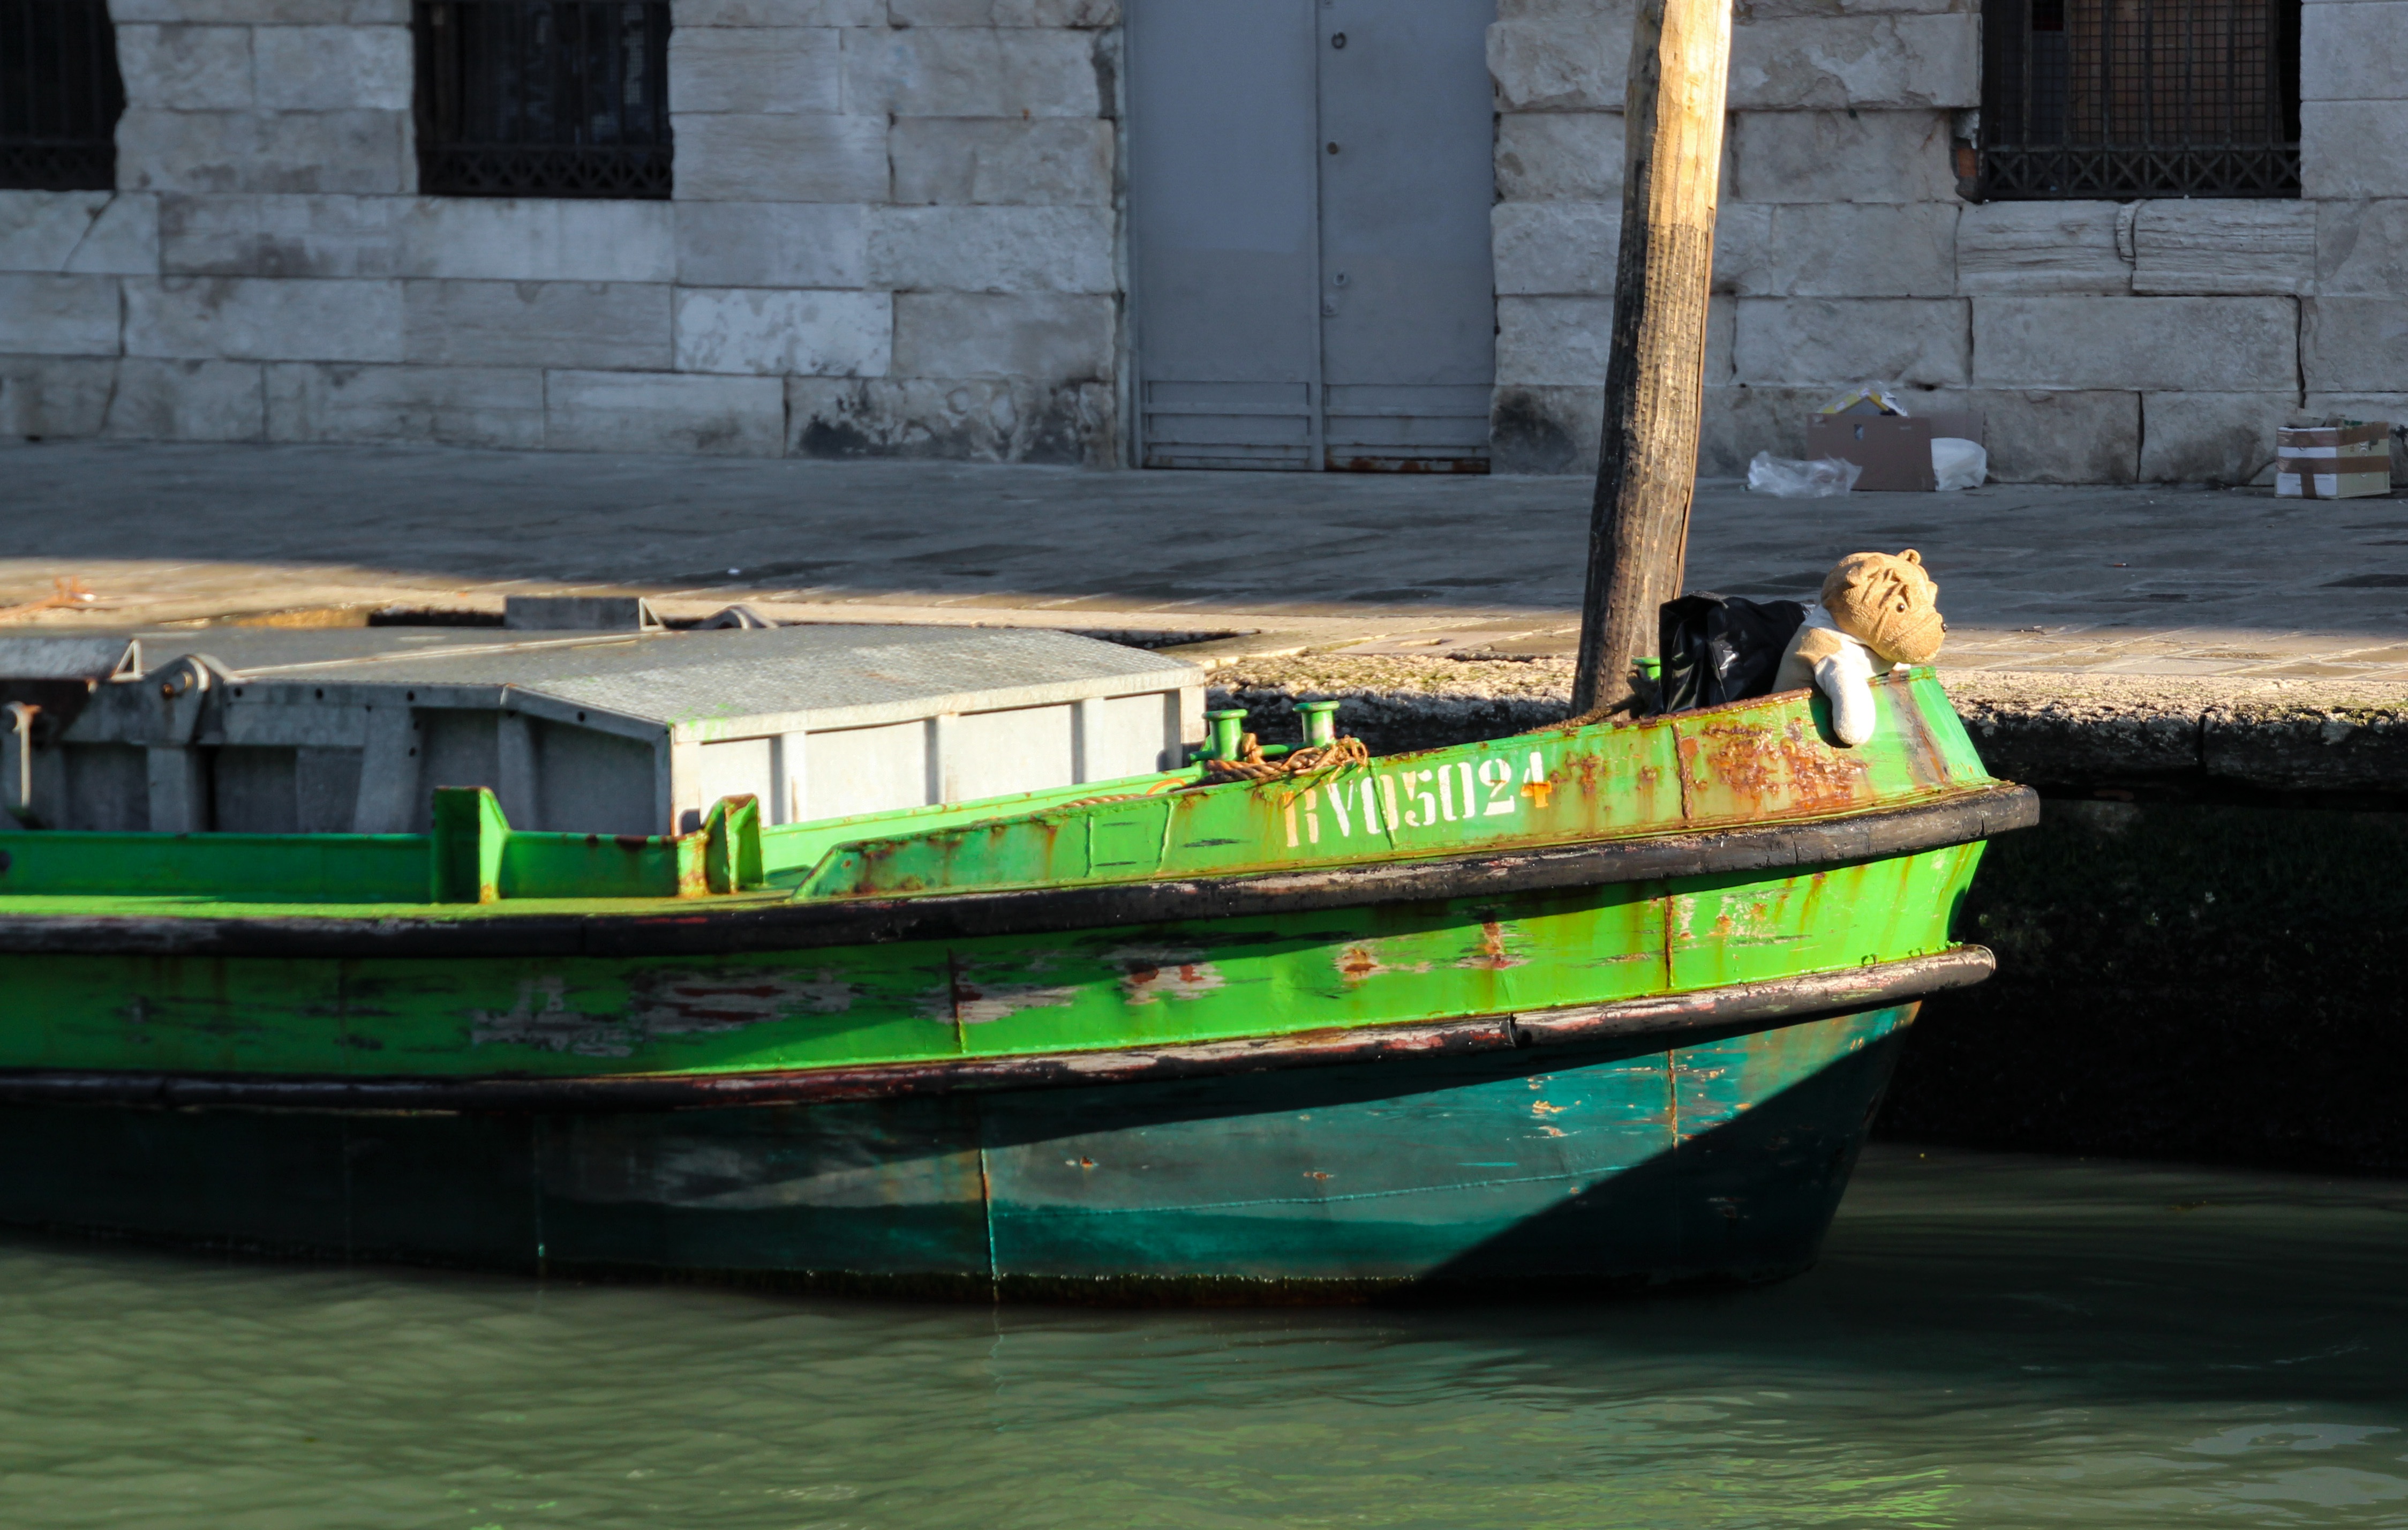
boat, alone, river, canal, bear, boot, vehicle, venice, lonely, waterway, motorboat, boating, channel, stuffed animal, watercraft, barque, fishing vessel, watercraft rowing